Lee Spurr

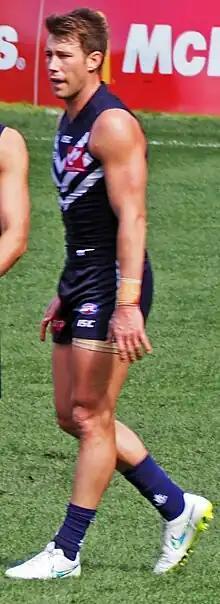
Spurr playing for Fremantle in 2015

Lee Spurr (born 27 July 1987) is a former Australian rules footballer who played for the Fremantle Football Club in the Australian Football League (AFL). He an experienced utility player who played in two premierships for Central District in the South Australian National Football League (SANFL).